United Nations Security Council mural

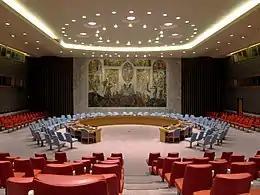
The mural as seen from the Security Council observation seats

Krohg's artwork consists of eight main elements, one large bottom field and seven separate framed panels. These panels combine to display a pictorial story which can be read as a horizontal and vertical story.